Burlington Blaze

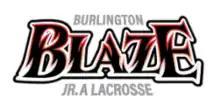
Burlington Blaze Jr A team logo

The Burlington Blaze are a Junior "A" box lacrosse team from Burlington, Ontario, Canada. The Blaze play in the OLA Junior A Lacrosse League. From 1992 until 2023 the franchise was known as the Burlington Chiefs. In August 2023, the Burlington Blaze Jr A team won the Canada Minto Cup.